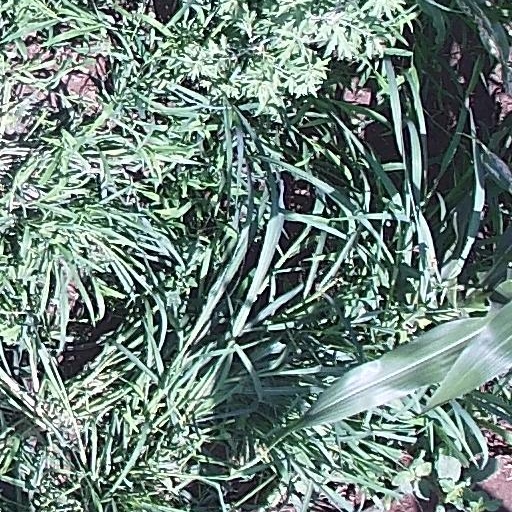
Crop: maize; corn